Postage stamps and postal history of Palestine

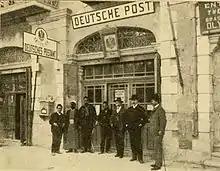
Post office personnel standing outside the German Post Office in Jerusalem. 1921

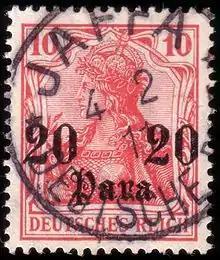
German Levant stamp, 20 Para on 10 Pf (MiNr. 37), issued 1906, here cancelled in Jaffa, February 4, 1911

The German Empire opened its first office on October 1, 1898, in Jaffa, followed on March 1, 1900, by an office in Jerusalem. Both offices closed in September 1914.